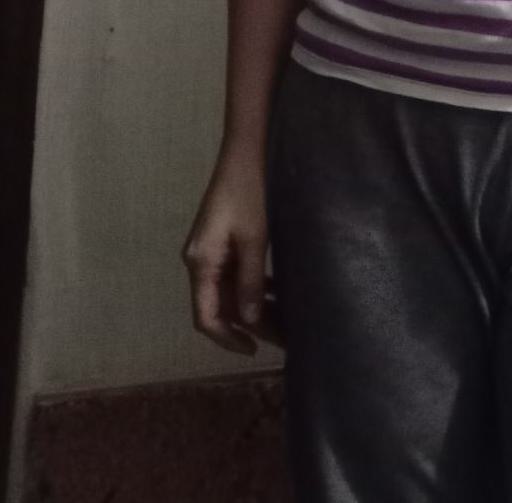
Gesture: no_gesture